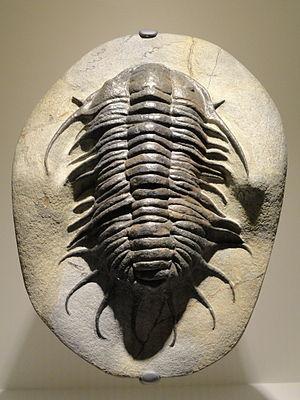
La formation des argiles de Fezouata est une formation géologique à dominante argileuse datant de l'Ordovicien inférieur Trémadocien terminal, Cette formation affleure dans la région de Drâa-Tafilalet dans la province de Zagora, dans le sud-est du Maroc. La durée du dépôt des argiles est estimée à près de 2 Ma (millions d'années).